Griffin Auto Company Building

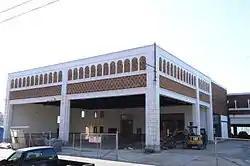

The Griffin Auto Company Building is a historic automobile sales and service facility at 117 East Locust Street in El Dorado, Arkansas. It is a single story structure built out of reinforced concrete, with a full basement. The main floor housed the sales and showroom area, and the service area was in the basement. The building also includes a filling station area, which is the most decorative portion of the otherwise utilitarian structure. This area has pilastered columns that frame the automobile entry area, and the walls above the shelter entrance is decorated with bands of terra cotta and brick ornamentation. The Griffin Auto Company was established by three brothers from North Carolina, beginning as a livery stable business in 1899 before branching out into the new world of the automobile in 1915. They moved out of the building in 1960, since when it has been used by a variety of other sales-oriented businesses. In 2017, the Griffin Restaurant opened as part of the Murphy Arts District. Four years later, it became the MuleKick.